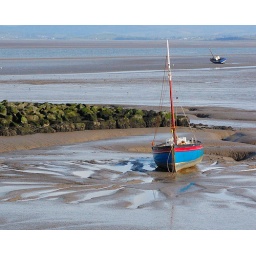
The marks in the sand are from the boat settling in different directions when the tide goes out.